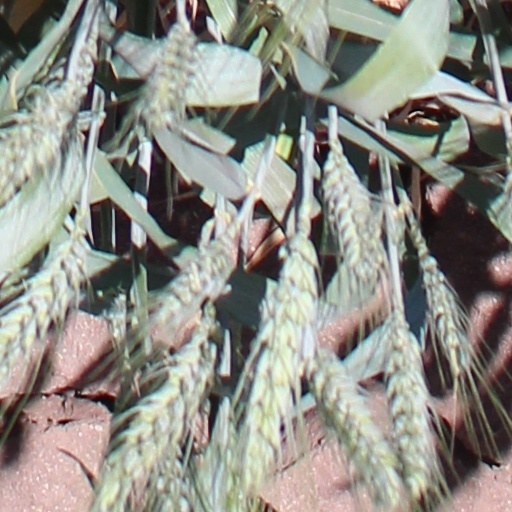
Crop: wheat